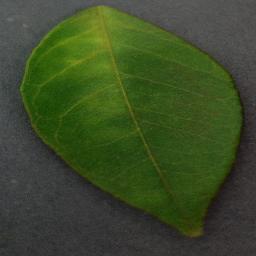
Label: Orange___Haunglongbing_(Citrus_greening)